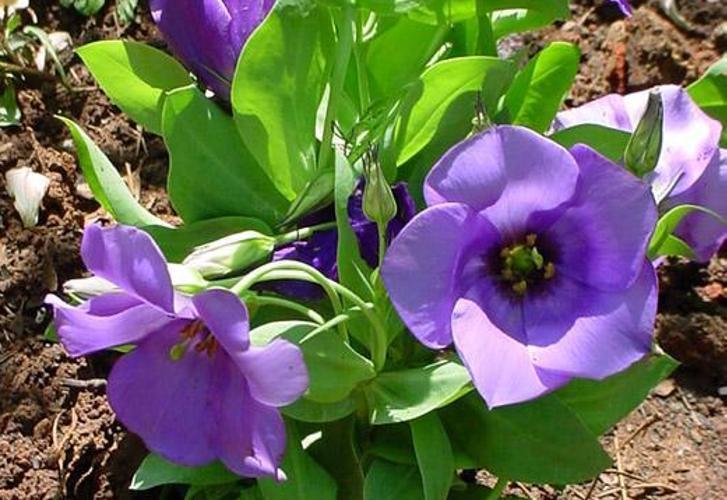
Label: bolero deep blue